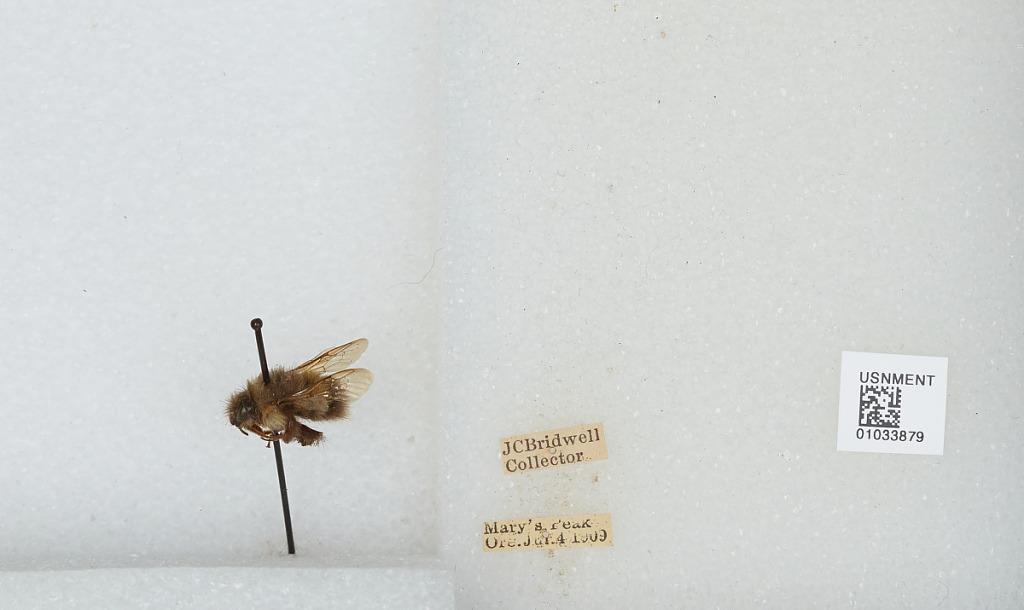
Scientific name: Bombus (Pyrobombus) sitkensis Nylander
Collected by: J. Bridwell
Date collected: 1909-7-4
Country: United States
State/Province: Oregon
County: Benton
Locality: Mary's Peak
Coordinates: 44.5044, -123.552